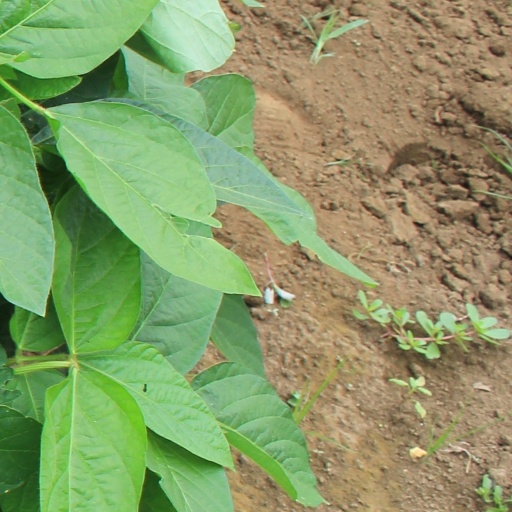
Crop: soybean